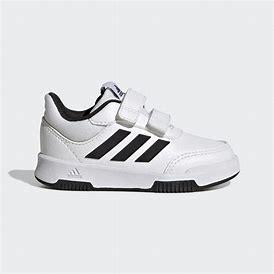
Brand: Adidas
Model: Tensaur Sport Training Hook And Loop